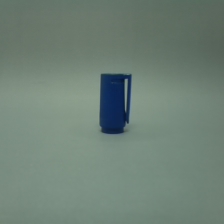
Color: blue
Cap type: standard cap